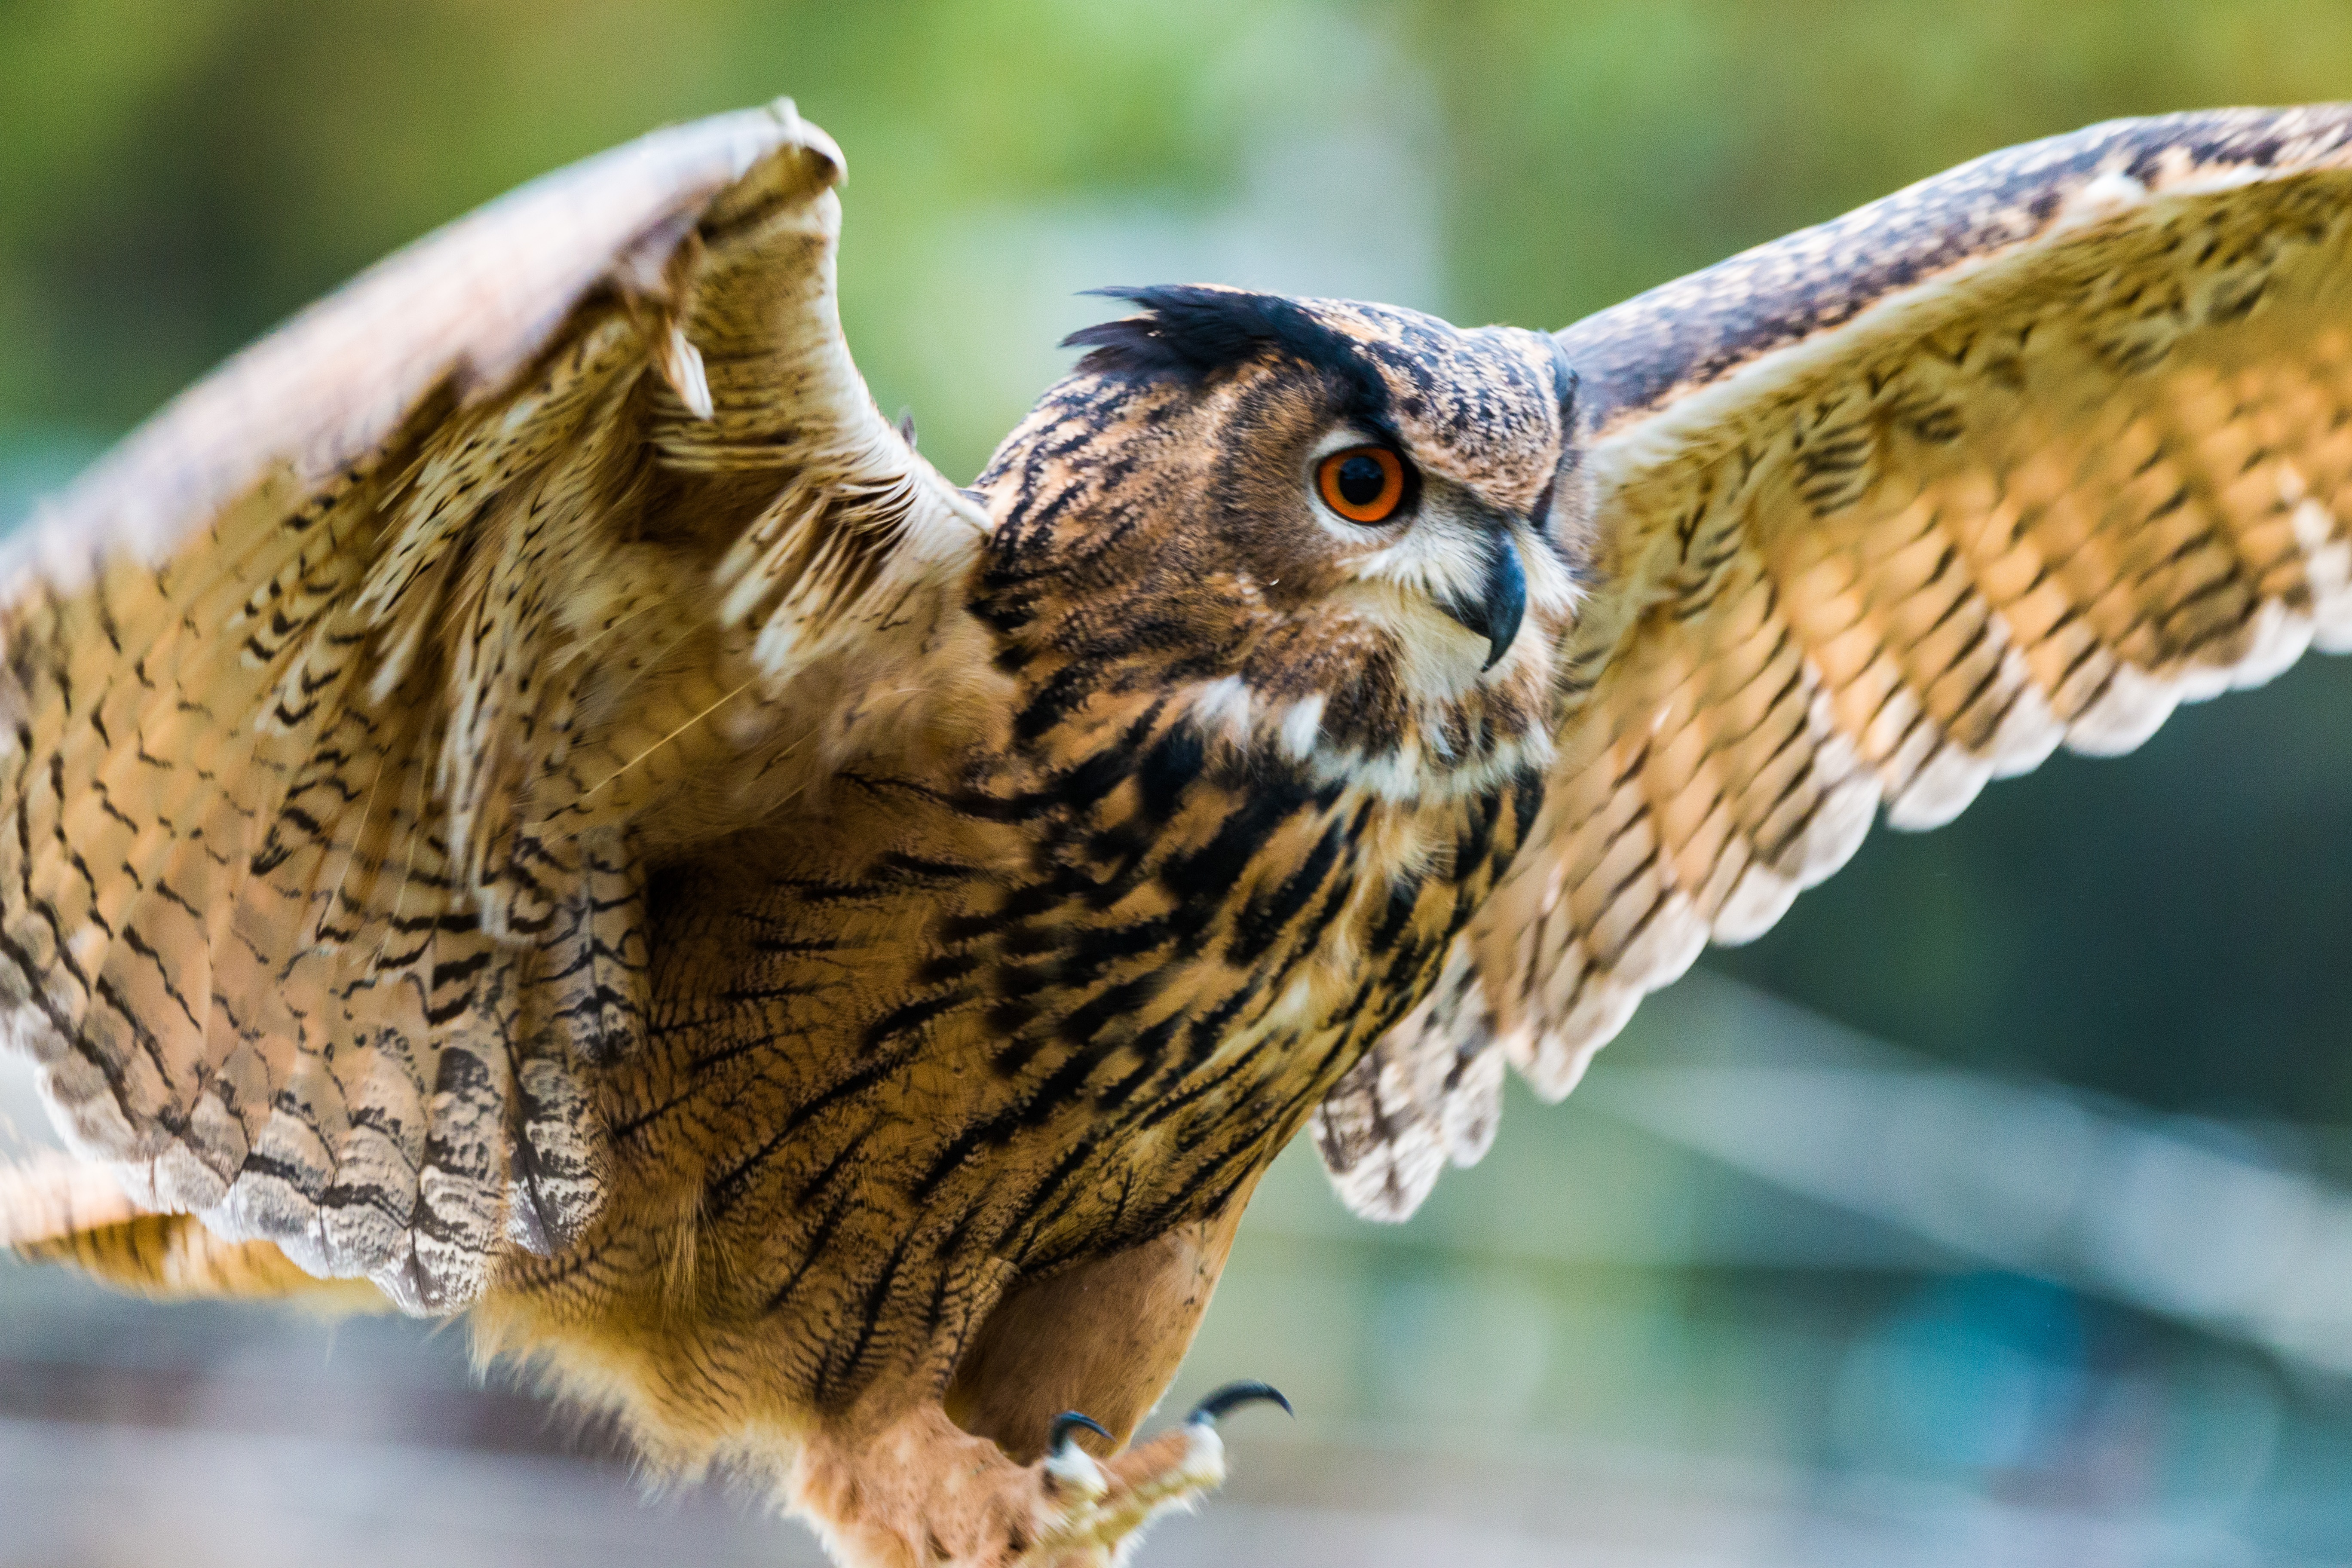
nature, bird, wing, fly, wildlife, beak, hawk, owl, feather, fauna, raptor, swing, bird of prey, close up, birds, vertebrate, wild bird, falcon, eagle owl, bubo bubo, accipitriformes